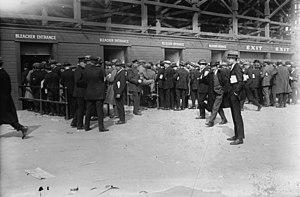
La Série mondiale 1923 était la 19ᵉ série finale des Ligues majeures de baseball.